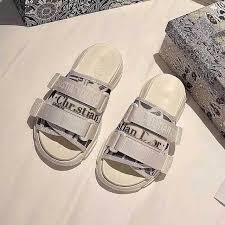
Waste category: shoes